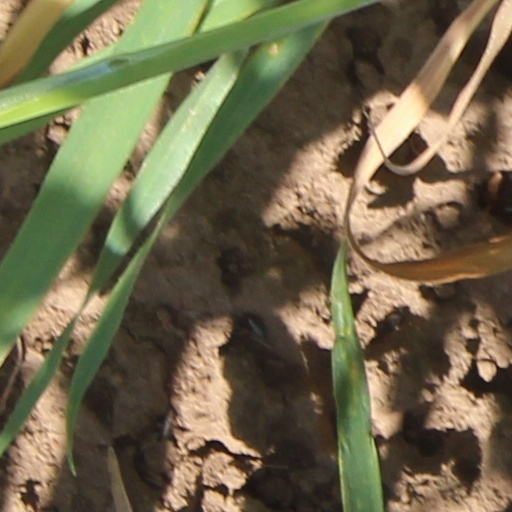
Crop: wheat